Praetorian prefecture of Africa

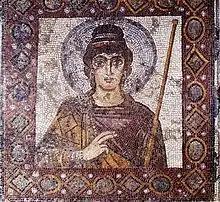
The famous mosaic, possibly a portrait of Theodora, one of the major surviving pieces of Byzantine art in modern Tunisia

For the next decades, Africa remained tranquil, allowing it to recover. Peace might not have lasted as long, had not Troglita perceived that the complete eviction of the Mauri from the interior of the provinces, and the complete restoration of the province to its pre-Vandal bounds was impossible. Instead, he opted to accommodate himself with the Moors, promising them autonomy in exchange for becoming the Empire's "foederati". The loyalty of these dependent princes of the various Moorish tribes was secured by means of annual pensions and gifts, and the peace was kept by a strong network of fortifications, many of which still survive to the present day.